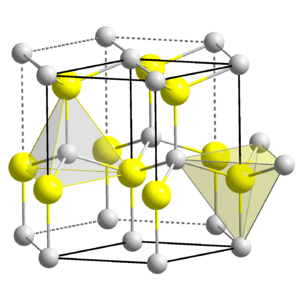
L’oxyde de zinc est un composé chimique d'oxygène et de zinc, corps ionique de formule chimique ZnO.
La structure cristalline wurtzite, nommée d'après le minéral wurtzite, est la structure cristalline de nombreux composés binaires. Elle fait partie du système cristallin hexagonal. Le prototype chimique adopté par convention est le sulfure de zinc ZnS, bien que le minéral wurtzite soit un composé poly-atomique.
Le nitrure d'aluminium est un semi-conducteur III-V à large bande interdite. C'est un matériau réfractaire et céramique qui offre la rare caractéristique d'associer à l'isolation électrique à une très grande conductivité thermique à température ambiante. Il présente, de plus, une grande résistance à l'oxydation et à l'abrasion. Enfin, ce matériau présente des propriétés piézoélectriques intéressantes : un coefficient piézoélectrique d₃₃ compris entre 3.4 et 5pm.V⁻¹ et un coefficient de couplage électromécanique voisin de 7%.
Le séléniure de cadmium est un composé du sélénium et du cadmium.
Le sulfure de zinc désigne principalement deux corps ioniques inorganiques dimorphes, également composés de cations zinc et d'anions sulfures en proportion stoechiométrique, de formule ZnS. Le chimiste et le minéralogiste distinguent nettement le sulfure de zinc alpha ZnS α, de structure hexagonale, légèrement moins dense, correspondant à la wurtzite encore improprement dénommée blende hexagonale, et le sulfure de zinc bêta ZnS β, de structure cristalline cubique, correspondant à la sphalérite ou à l'ancienne blende minérale si commune dans la nature. Il existe également ZnS γ, de structure tétragonale très rare, de couleur noire à grise, nommée polhemusite, de formule S.